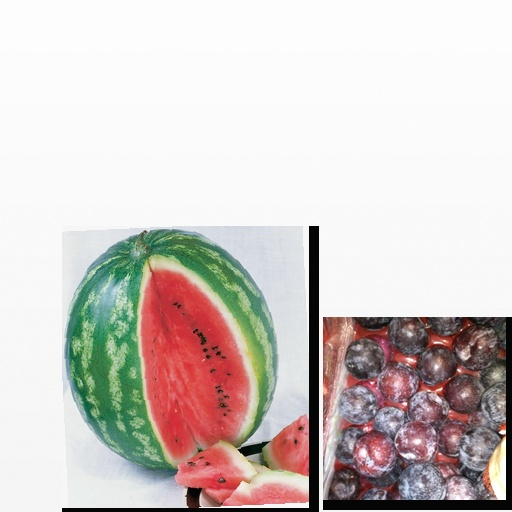
Food items: plum, watermelon